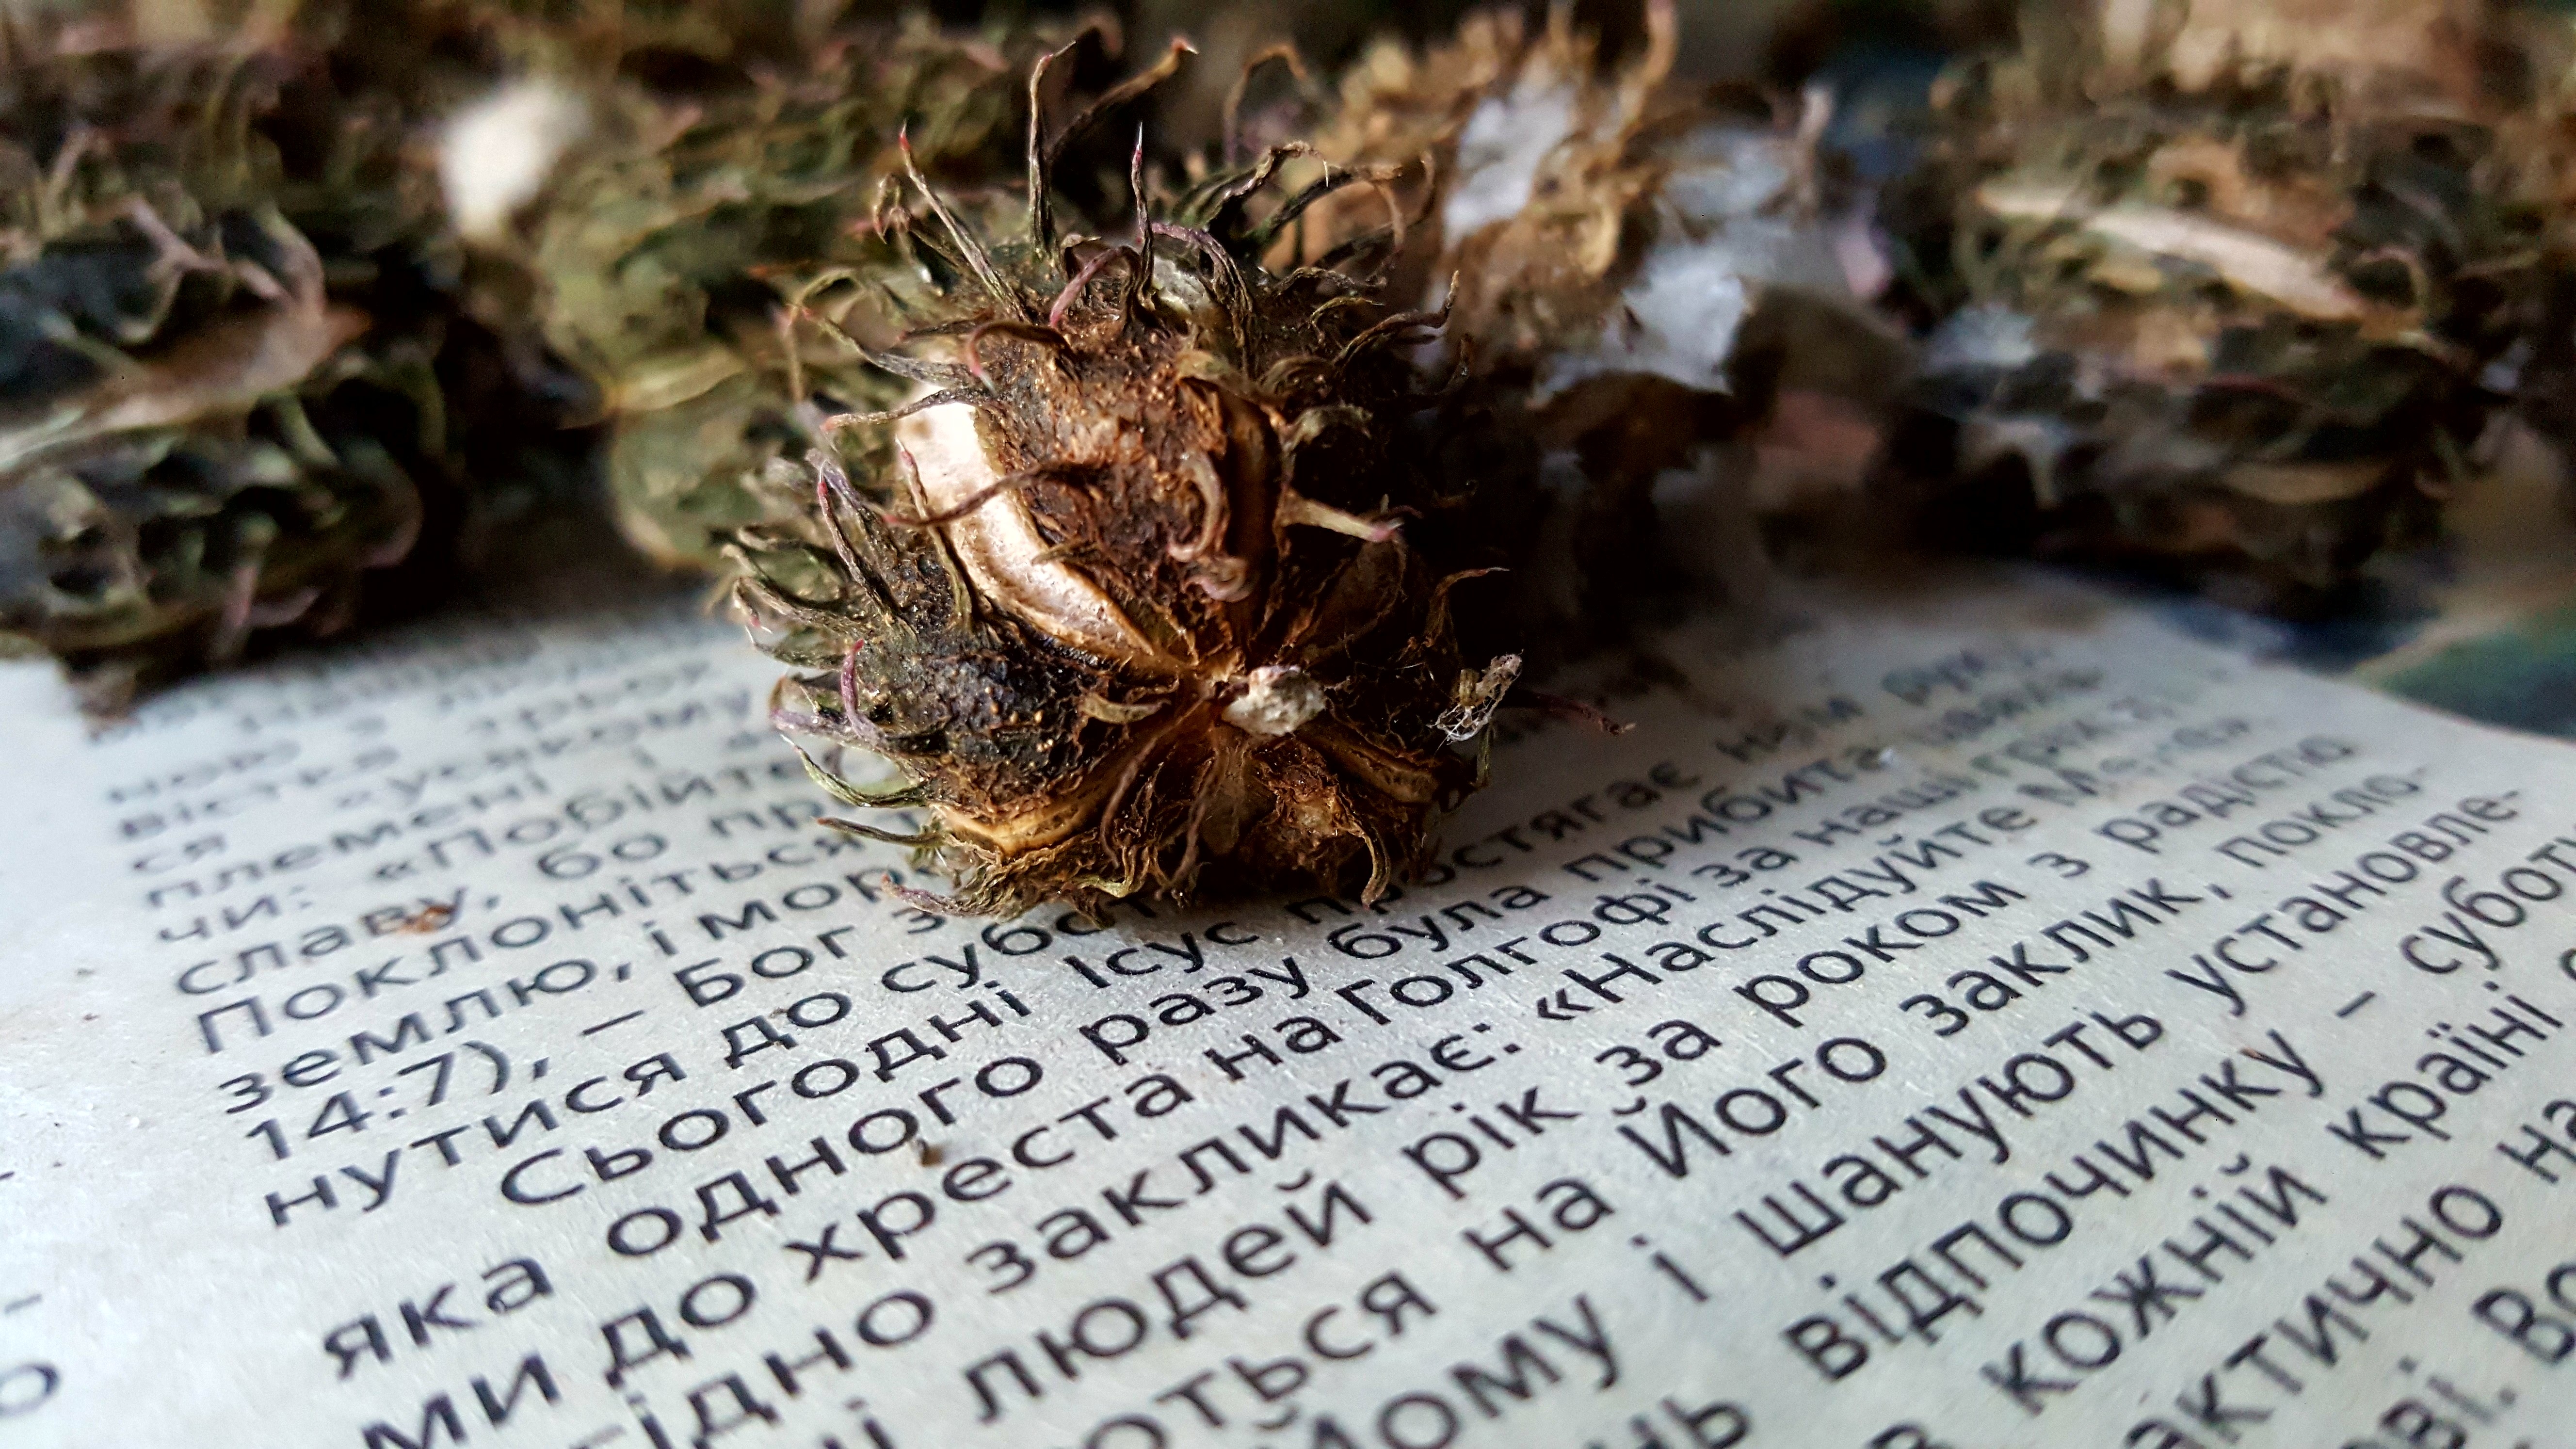
tree, plant, leaf, flower, food, produce, flora, macro photography, land plant